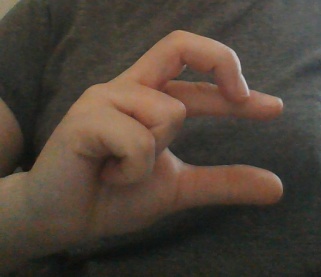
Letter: thal